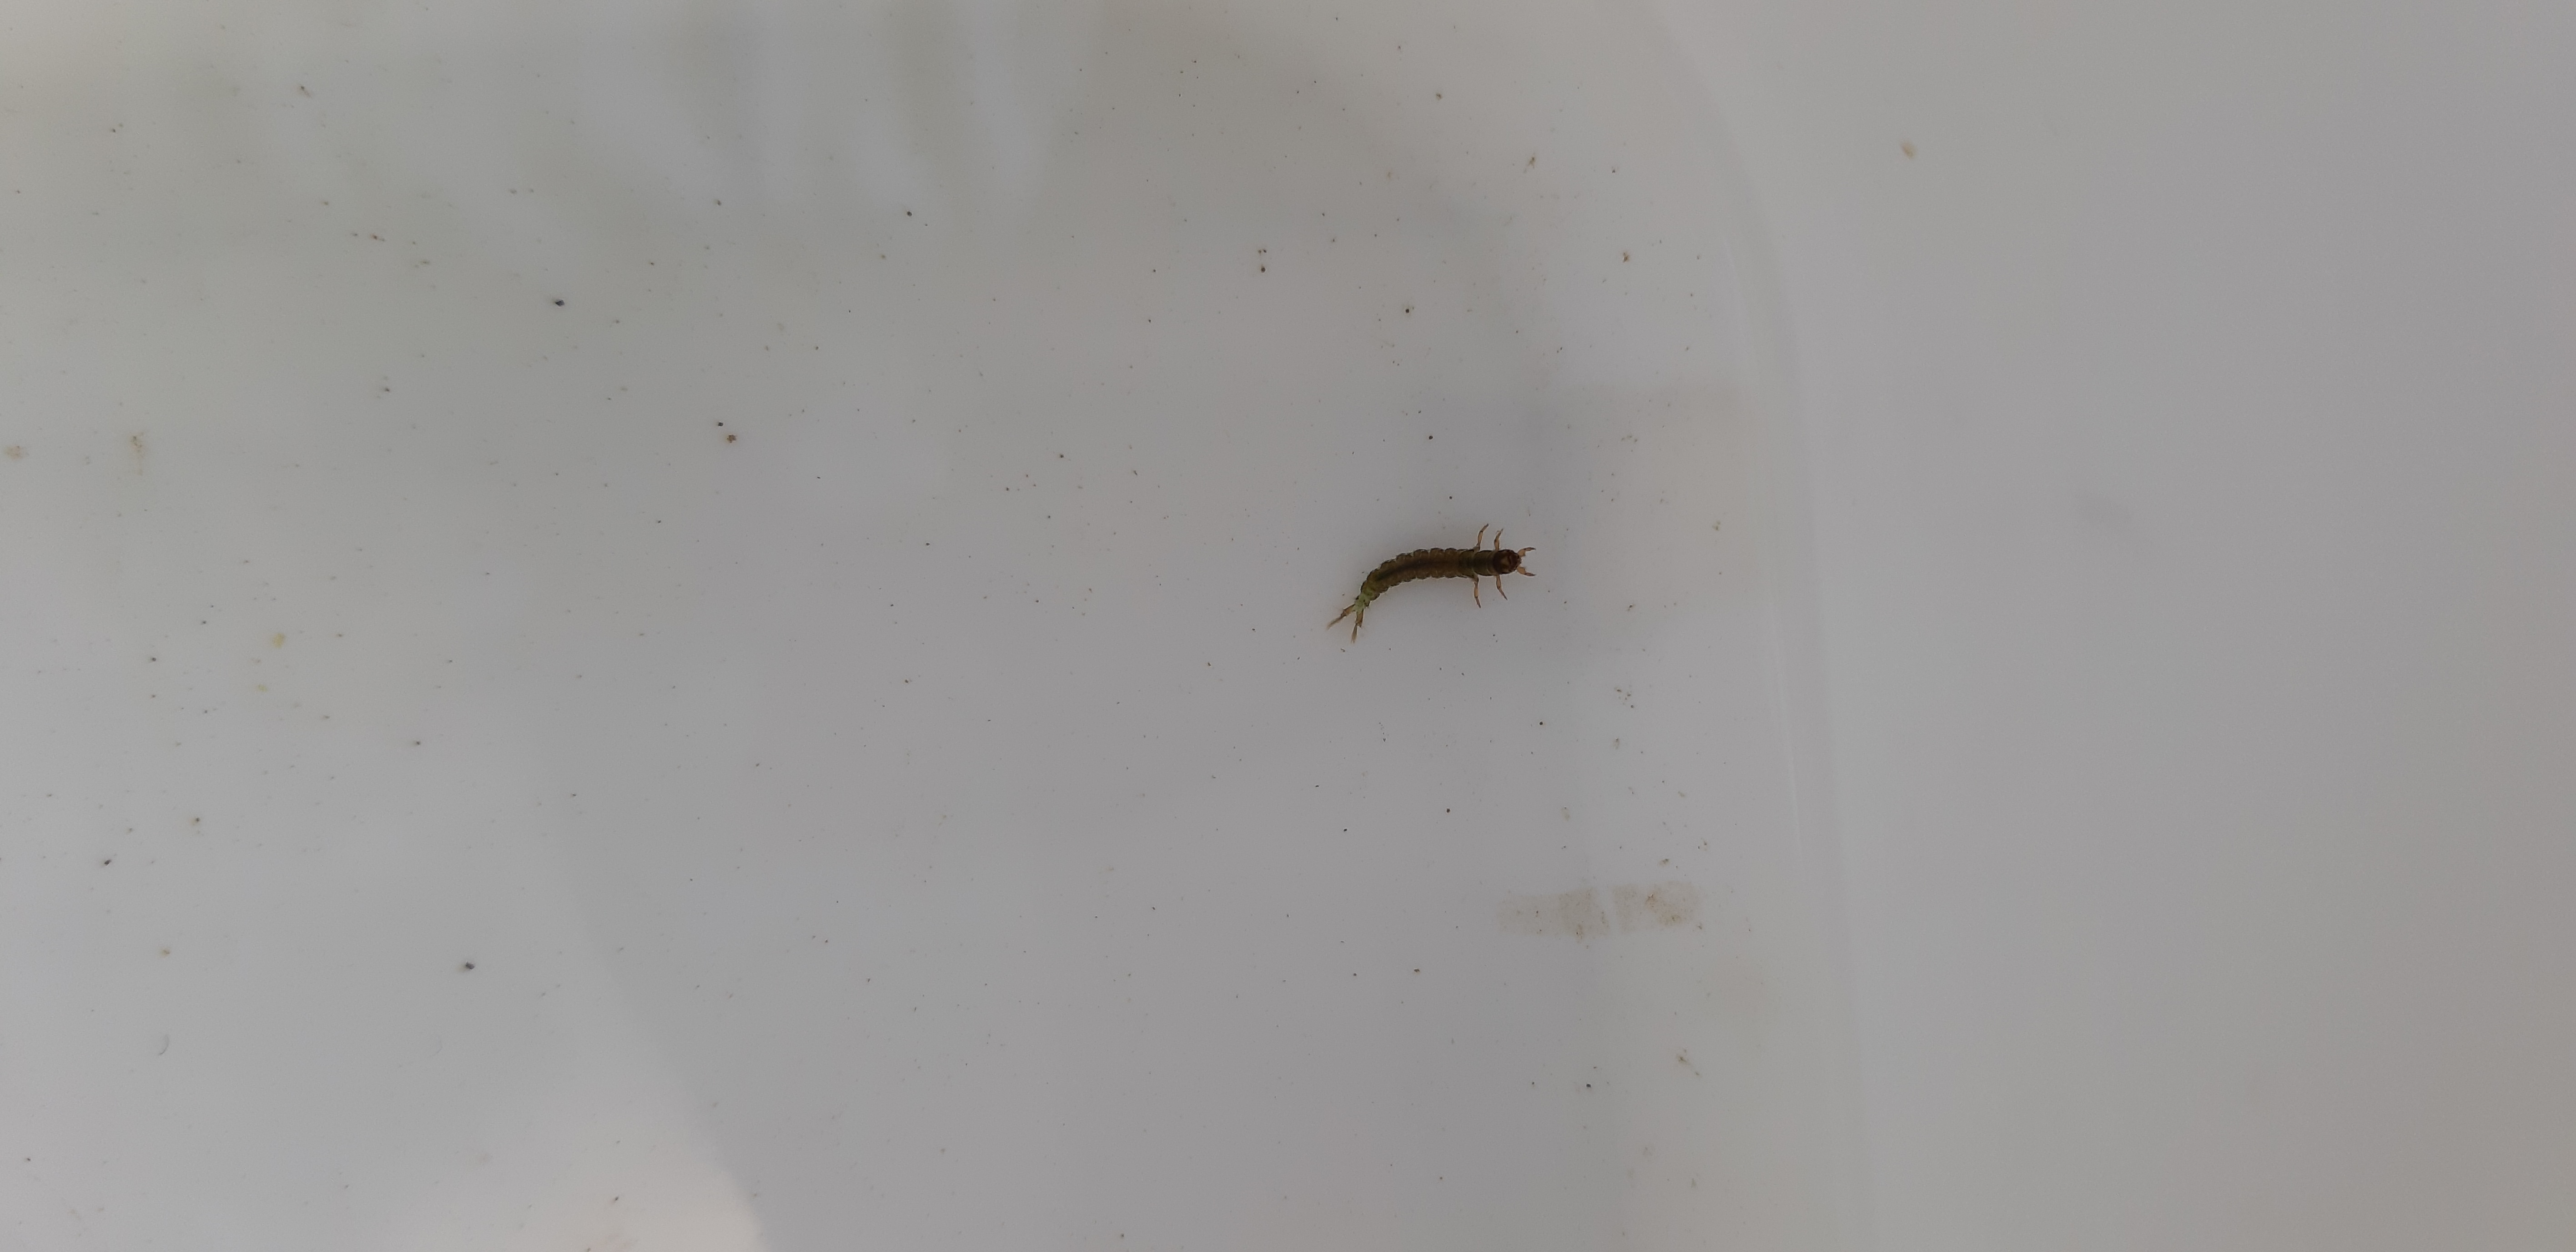
Macroinvertebrate group: caddisflies